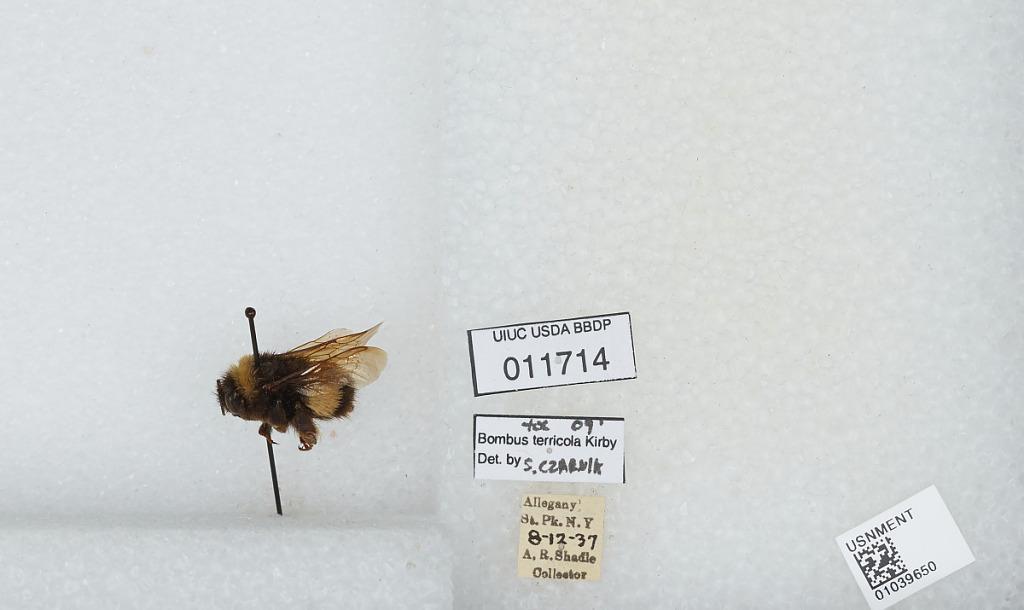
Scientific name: Bombus (Bombus) terricola Kirby
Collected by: A. Shadle
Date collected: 1937-8-12
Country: United States
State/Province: New York
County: Cattaraugus
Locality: Allegany State Park
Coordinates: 42.0997, -78.7492
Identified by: Czarnik, S.